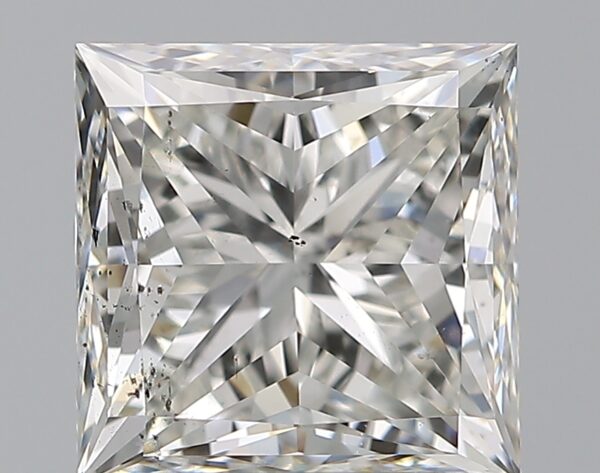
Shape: princess
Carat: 1.7
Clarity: SI1
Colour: H
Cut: EX
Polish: EX
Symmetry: EX
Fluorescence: N
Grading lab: GIA
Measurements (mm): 6.33 x 6.3 x 4.64